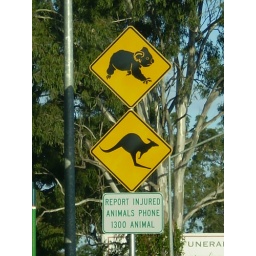
road signs in Brisbane, QLD, Australia